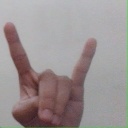
अक्षर: श